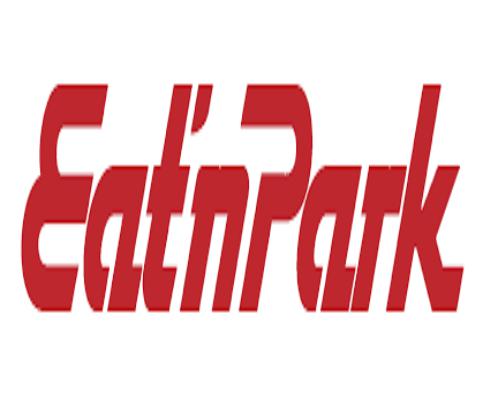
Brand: Eat'n Park
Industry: Food